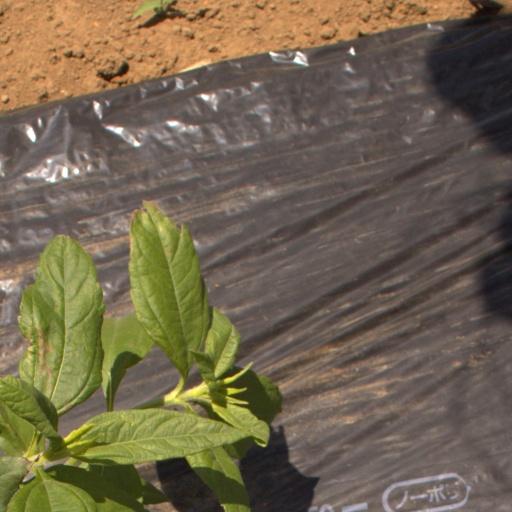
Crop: Jerusalem artichoke